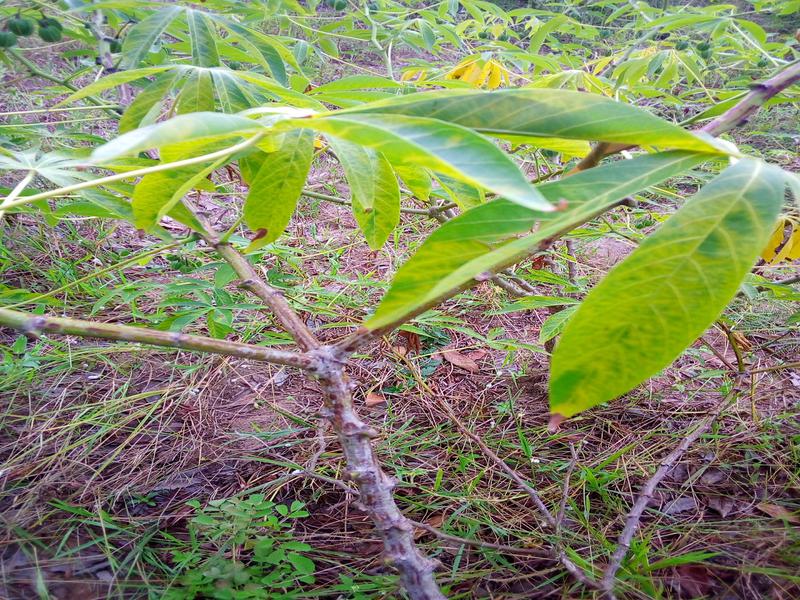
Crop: cassava
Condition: brown_streak_disease